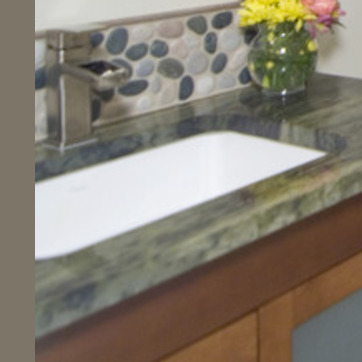
Material: ceramic